Cèdre Gouraud Forest

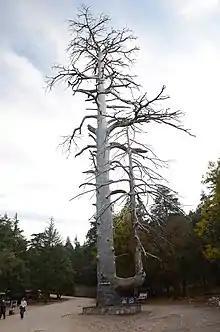

Cèdre Gouraud Forest is a woodland area in the Middle Atlas Mountain Range in Morocco. It was named for the French general Henri Gouraud. This forest is located on National Route 8 between Azrou and Ifrane. The forest is notable as a habitat for a sub-population of Barbary macaques, "Macaca sylvanus".